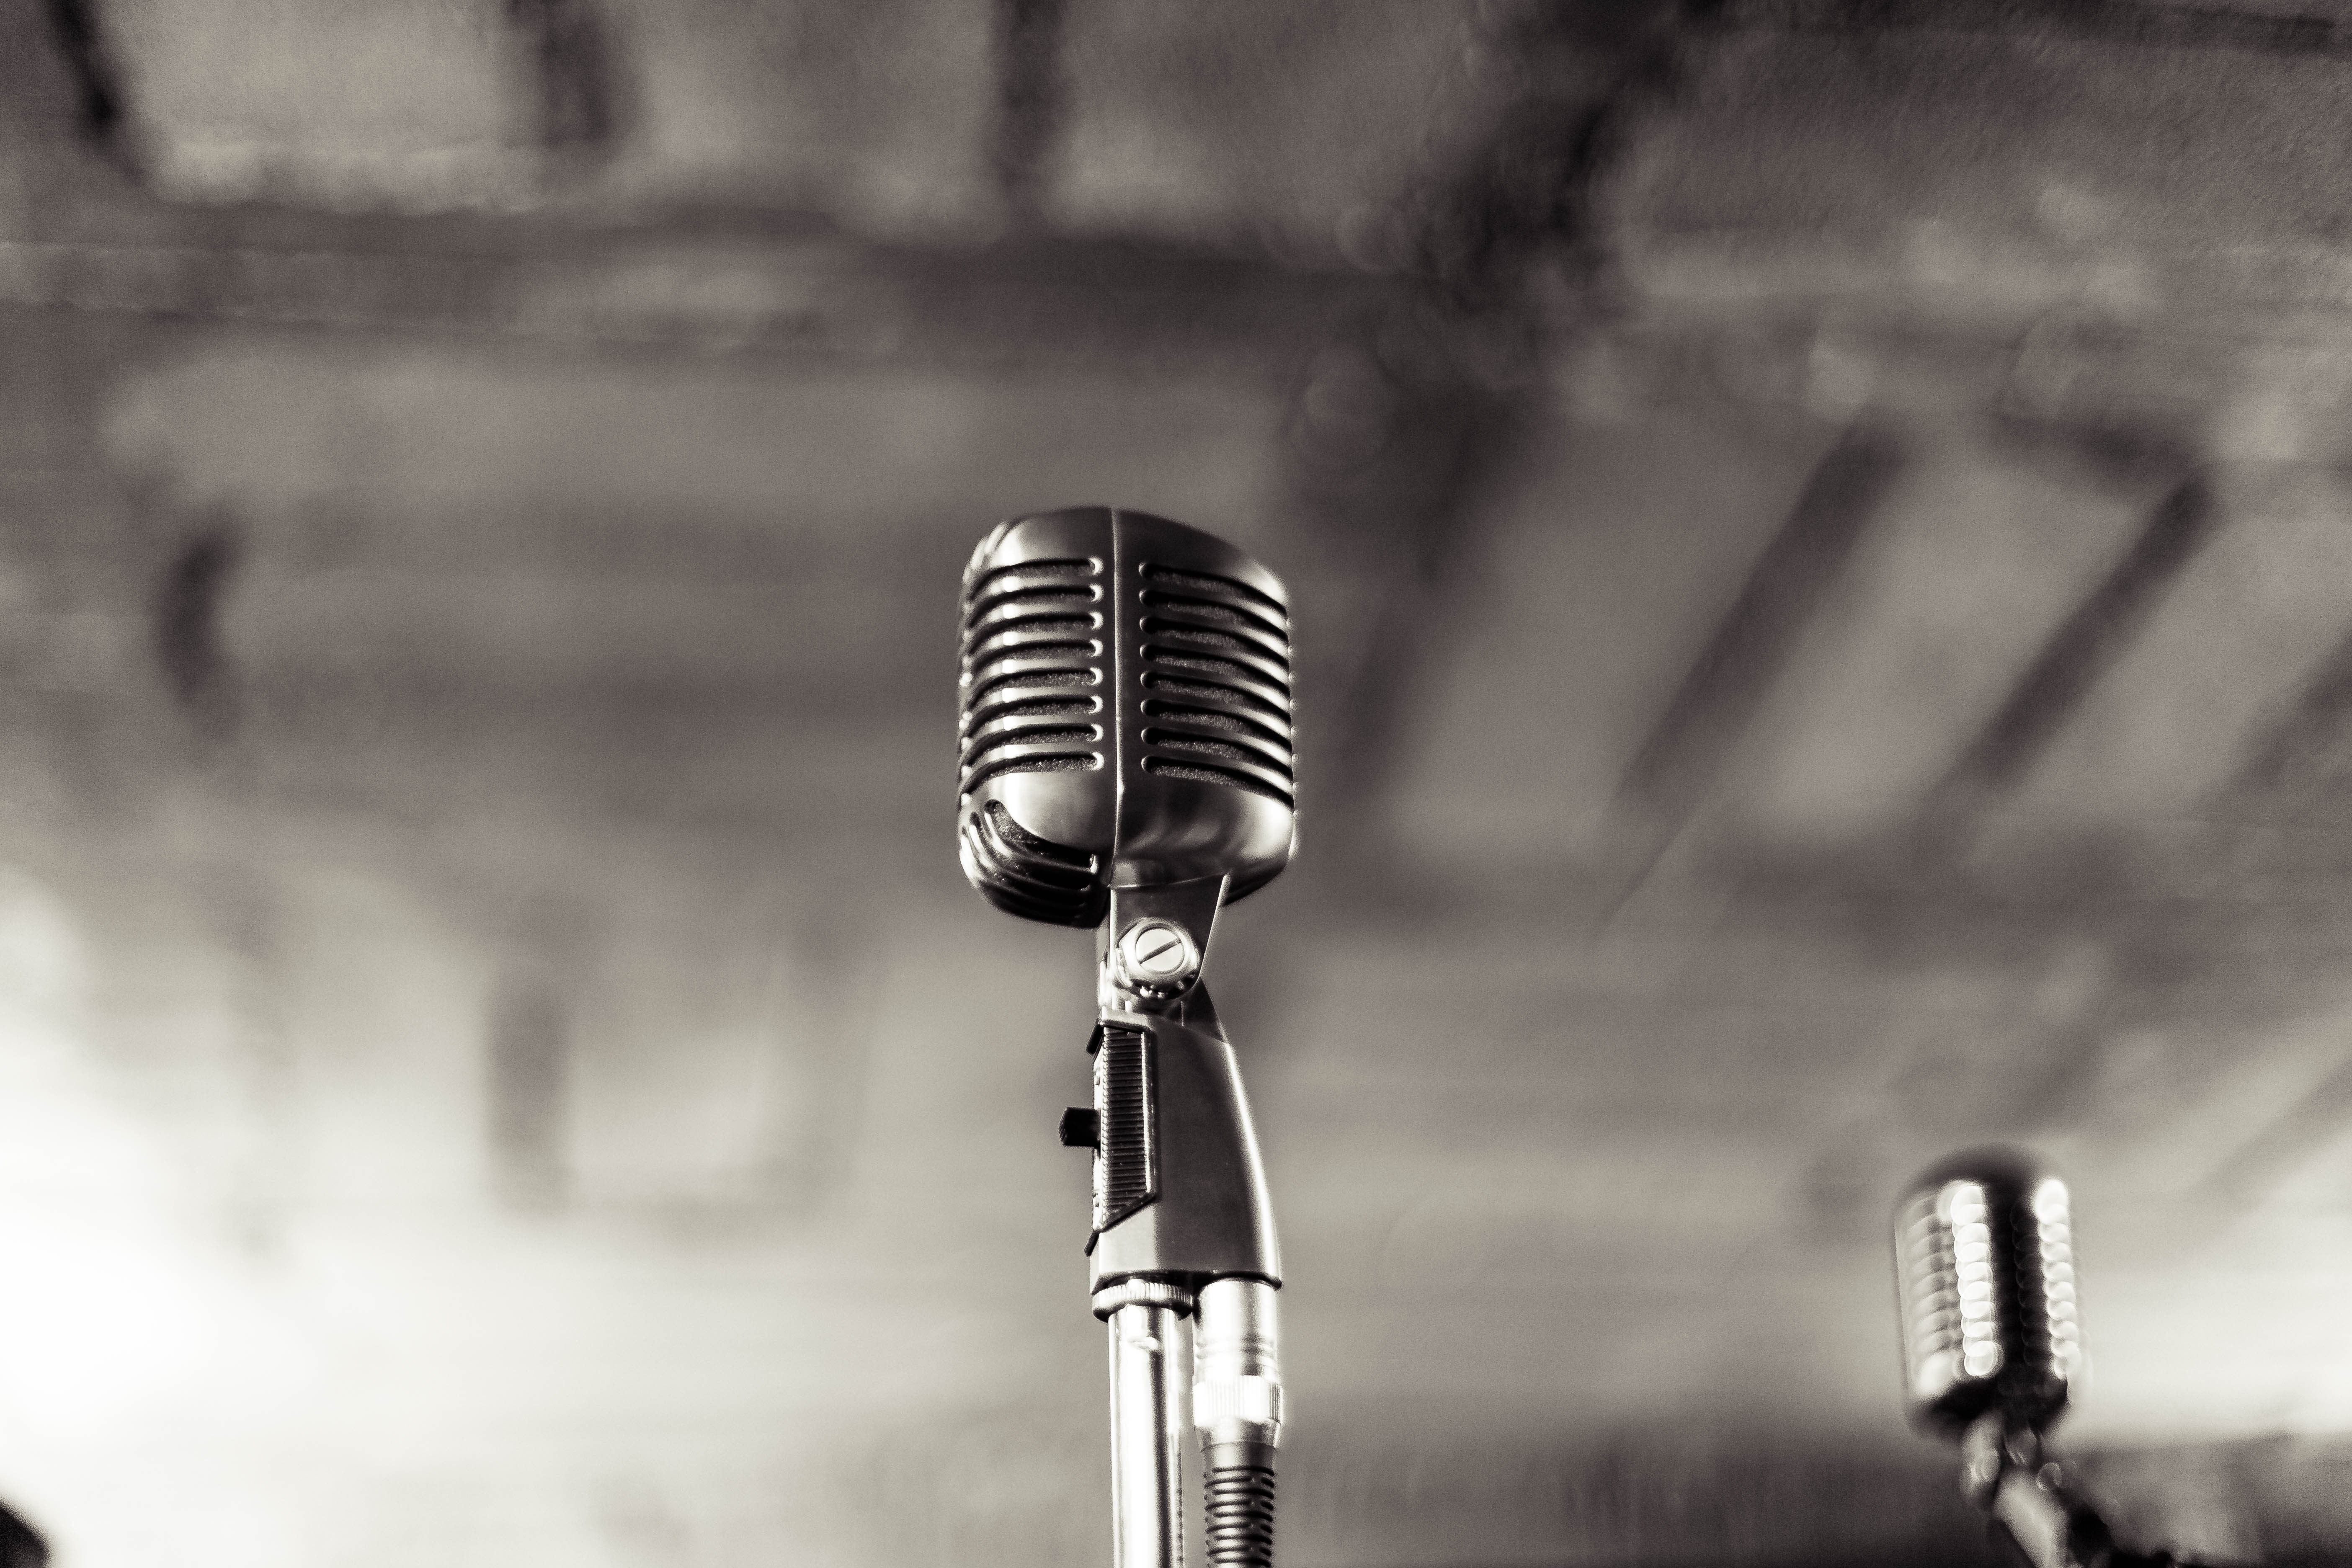
microphone, microphone stand, audio equipment, monochrome, black and white, monochrome photography, technology, still life photography, photography, electronic device, Audio accessory, stock photography, style